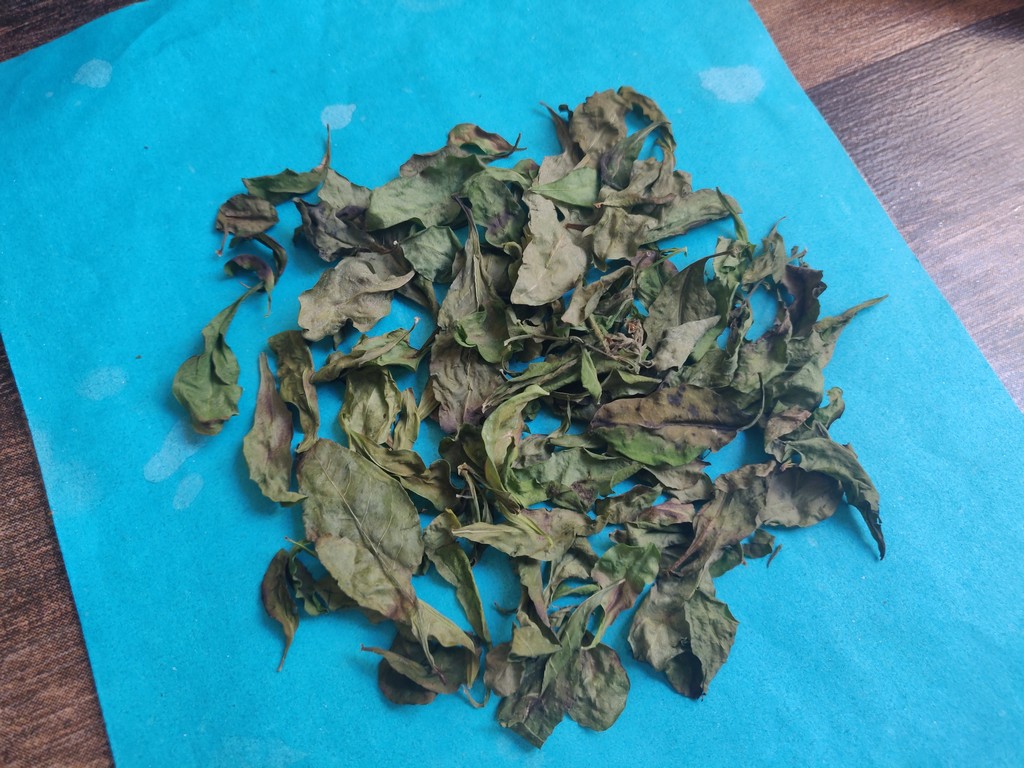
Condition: Dried
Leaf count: multiple
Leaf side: unknown